Eastlake Park Scenic Railway

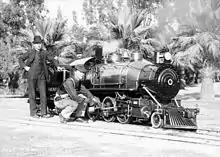
John J. Coit at the tender and ‚Shorty‘ Chase on the footplate (both with bowler hats) behind the fireman

John J. Coit built the track of miniature railway and designed and probably even manufactured the steam locomotive. He had worked as a master machinist at the Johnson Machine Works, before he built and operated the profitable but short-lived Long Beach and Asbury Park Railway. Due to being physically handicapped for two years when he designed the locomotive he focused on a user friendly design. He was friend 'Shorty‘ Chase was a person of short stature and wore a suit and a bowler hat as a conductor on all of Coit's railways.